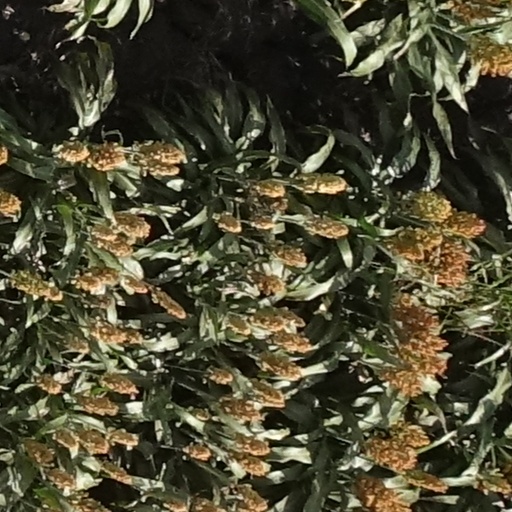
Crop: sorghum